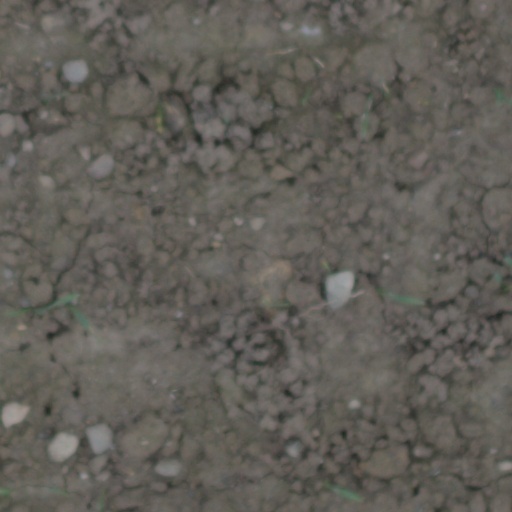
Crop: wheat